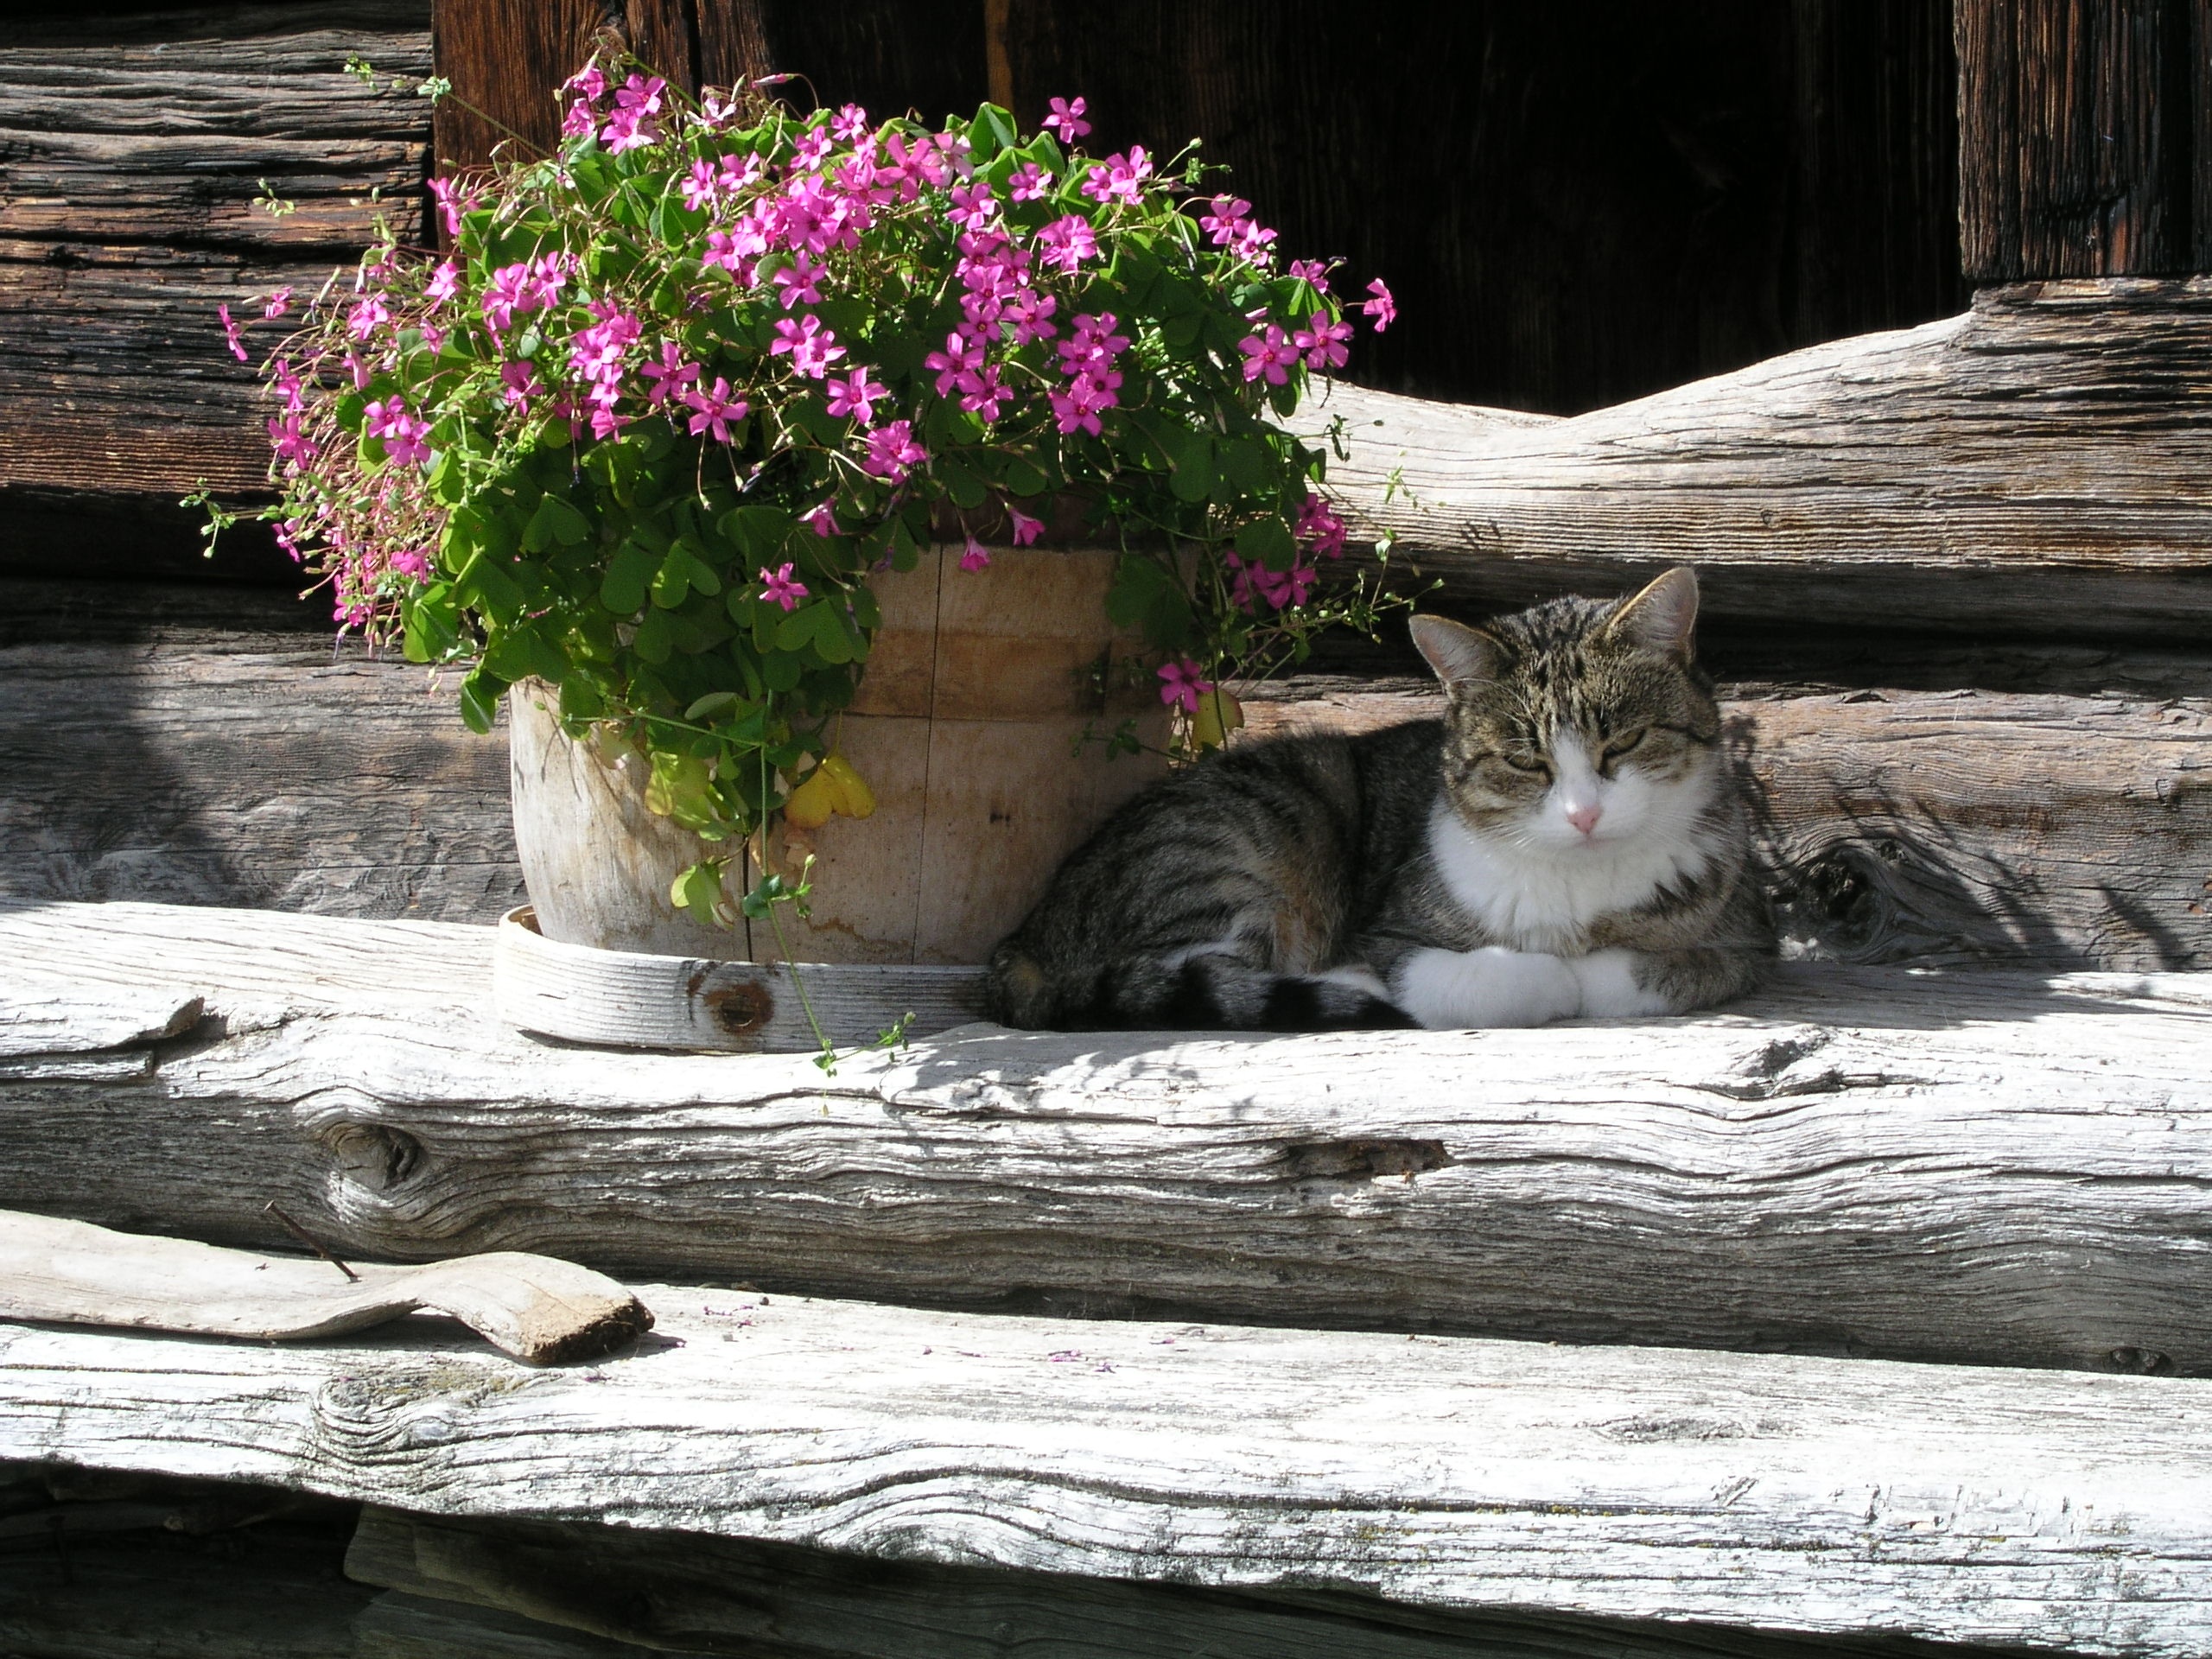
tree, plant, wood, farm, flower, zoo, cat, backyard, mammal, garden, flowers, sunny, domestic cat, wildlife photography, flower boxes, bauer cat, small to medium sized cats, cat like mammal